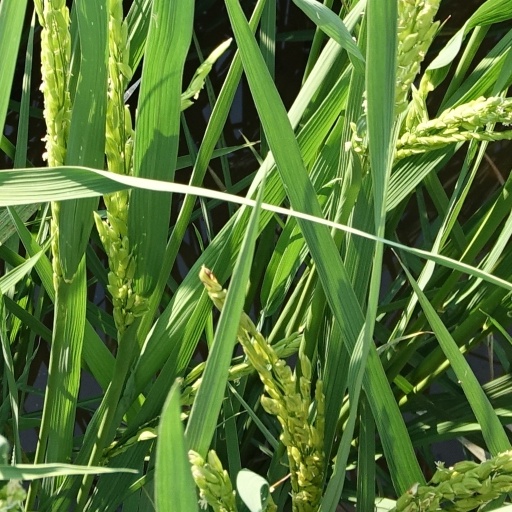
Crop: rice